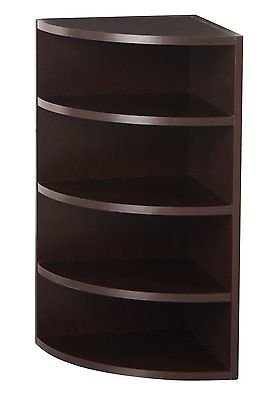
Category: table